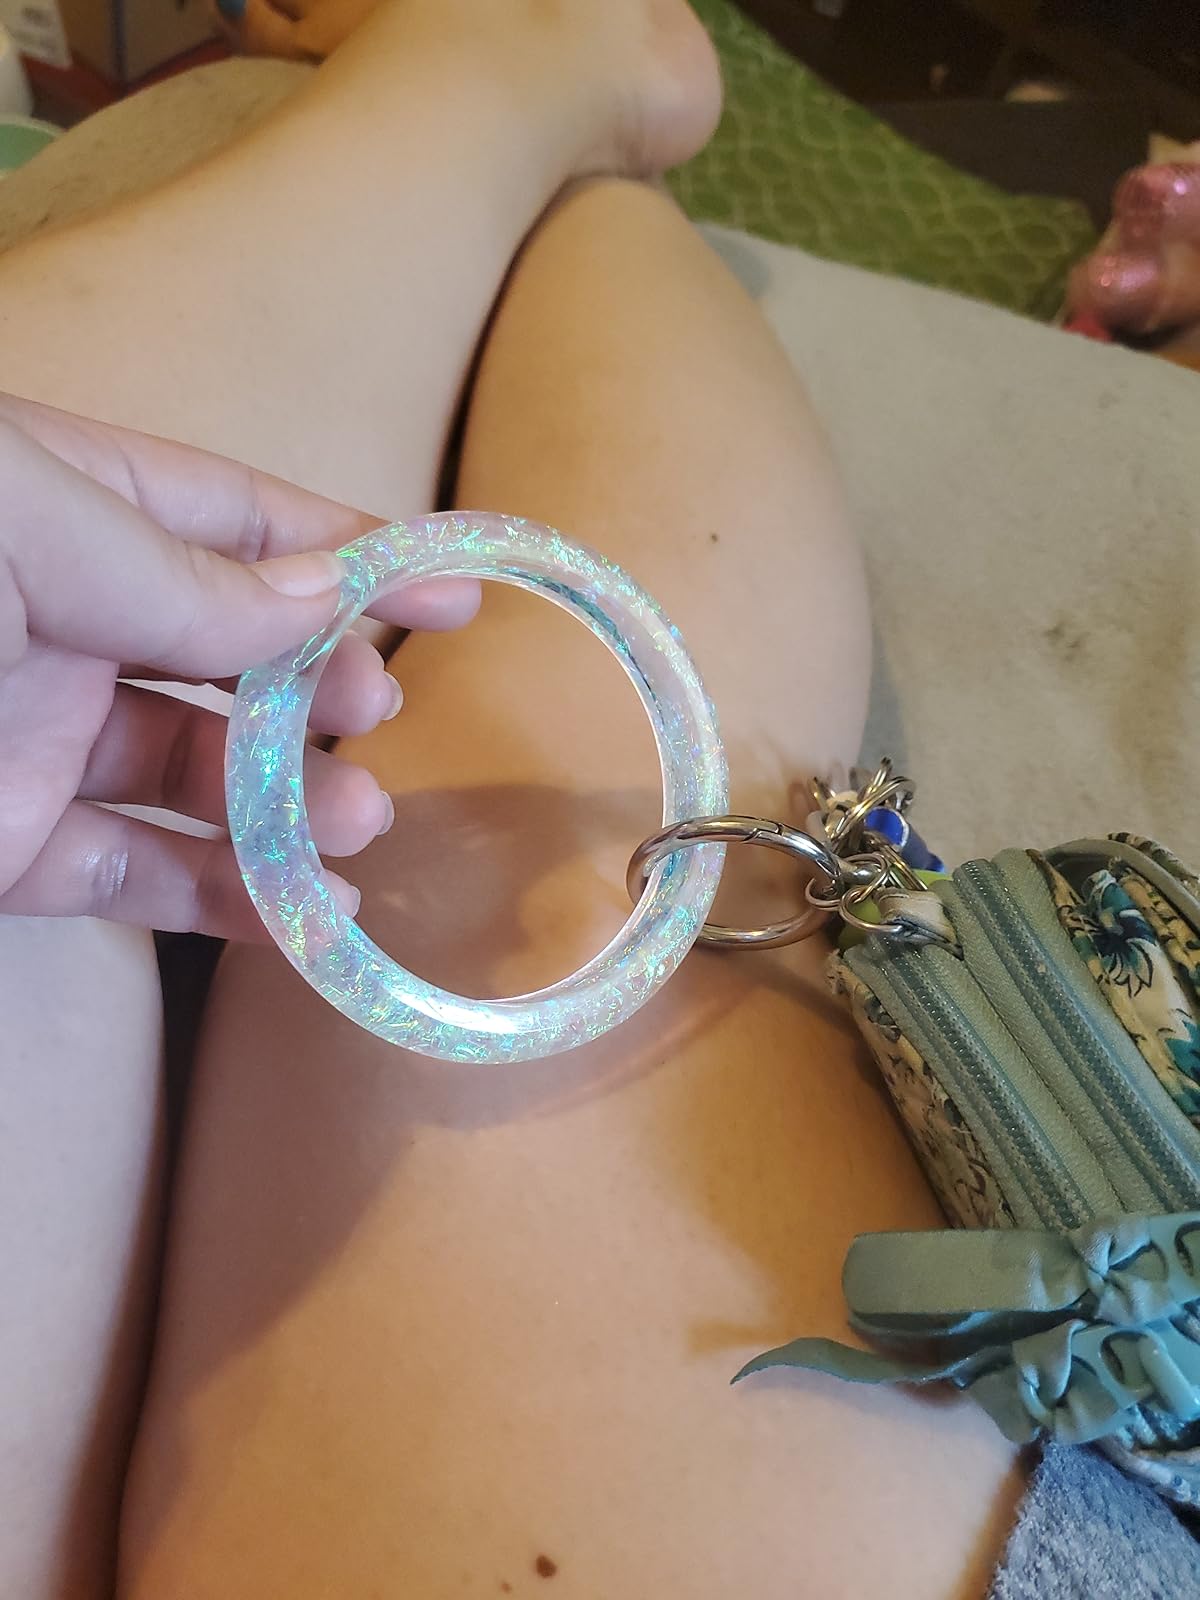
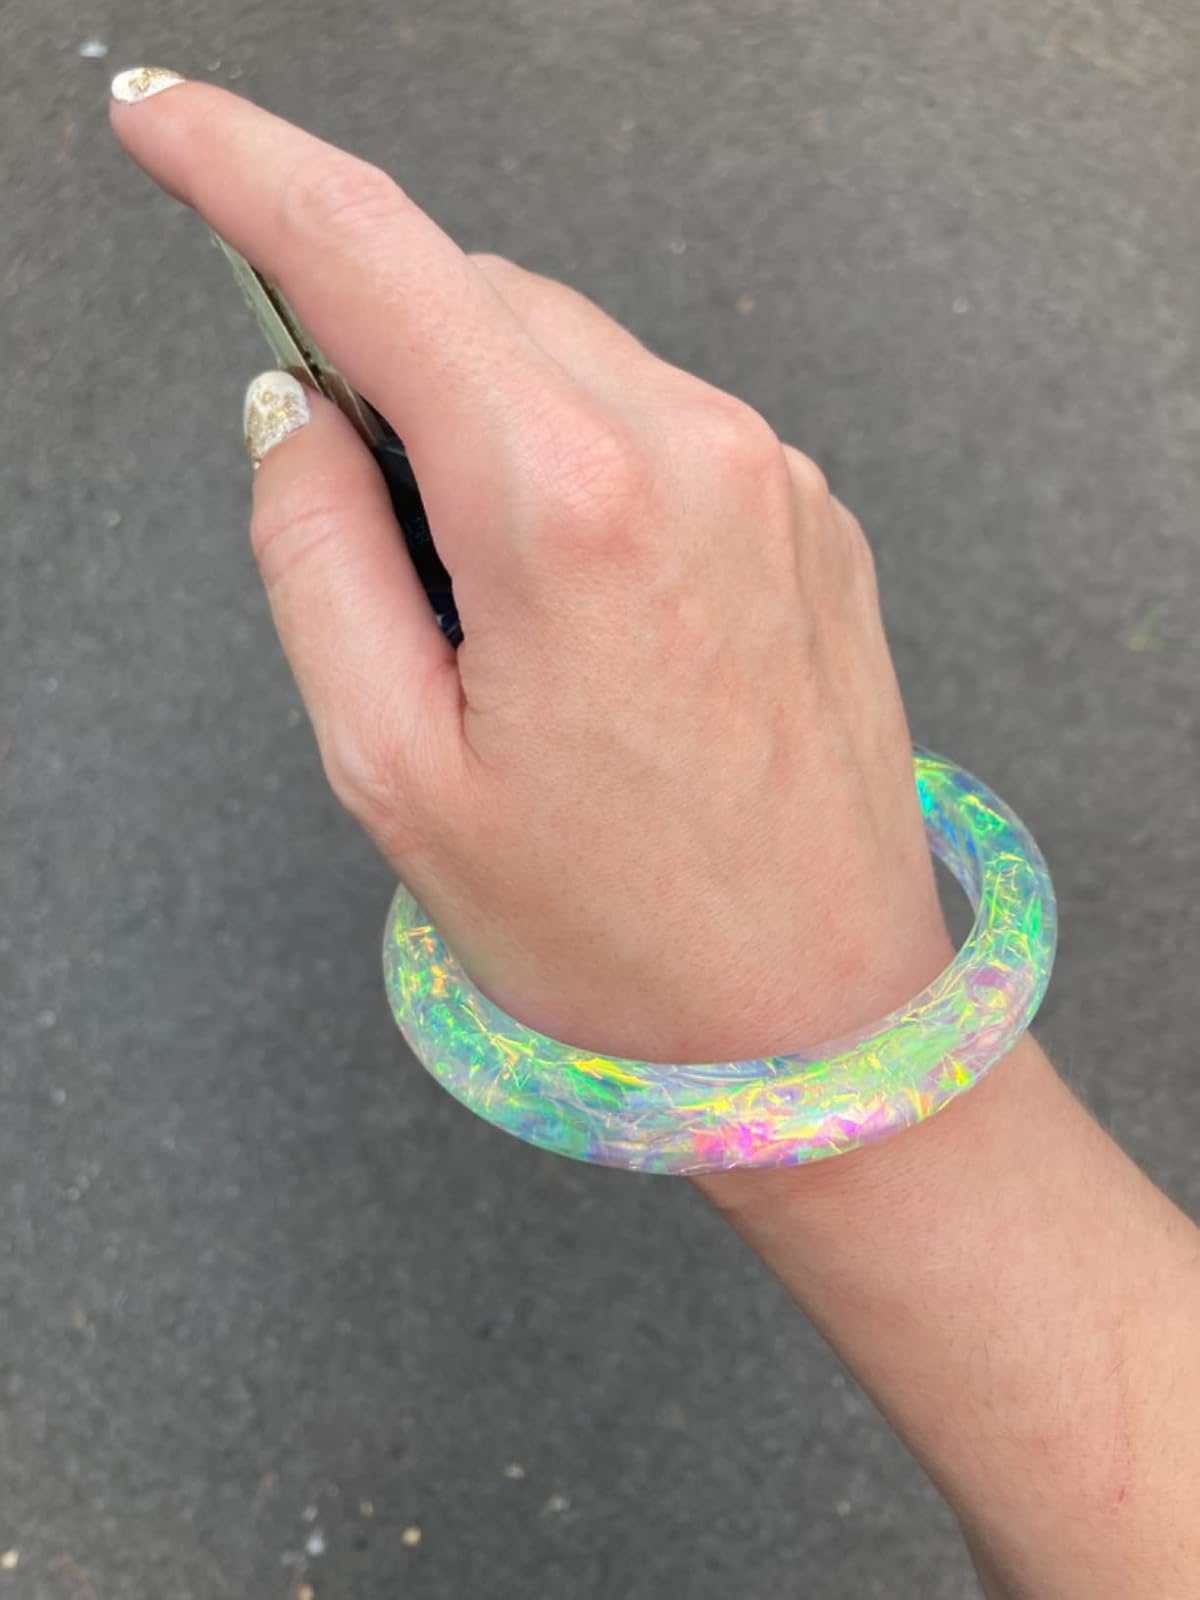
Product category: accessories_keychain
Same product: yes